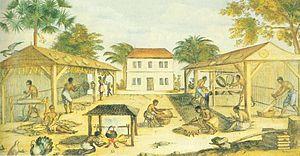
L'esclavage est un système juridique et social qui applique le droit de propriété aux individus, dits esclaves. Par opposition un individu ne faisant pas l'objet d'un tel droit de propriété est dit libre. Le propriétaire d'un esclave est quant à lui appelé maître. Défini comme un « outil animé » par Aristote, l’esclave se distingue du serf, du captif ou du forçat par l'absence d'une personnalité juridique propre. Des règles variables selon le pays et l’époque considérés, fixent les conditions par lesquelles on devient esclave ou on cesse de l'être, quelles limitations s'imposent au maître, quelles marges de liberté et protection légale l'esclave conserve, quelle humanité on lui reconnaît, etc. L'affranchissement d'un esclave fait de lui un affranchi, qui a un statut proche de celui de l'individu ordinaire.
Colonel Jack est un roman écrit par Daniel Defoe et publié à l'extrême fin de 1722, l'année la plus productive de Defoe en littérature. Le titre original en était en anglais The History and Remarkable Life of the truly Honourable Col. Jacque, commonly call'd Col. Jack, who was Born a Gentleman, put 'Prentice to a Pick−Pocket, was Six and Twenty Years a Thief, and then Kidnapp'd to Virginia, Came back a Merchant; was Five times married to Four Whores; went into the Wars, behav'd bravely, got Preferment, was made Colonel of a Regiment, came over, and fled with the Chevalier, is still abroad compleating a Life of Wonders, and resolves to dye a General.